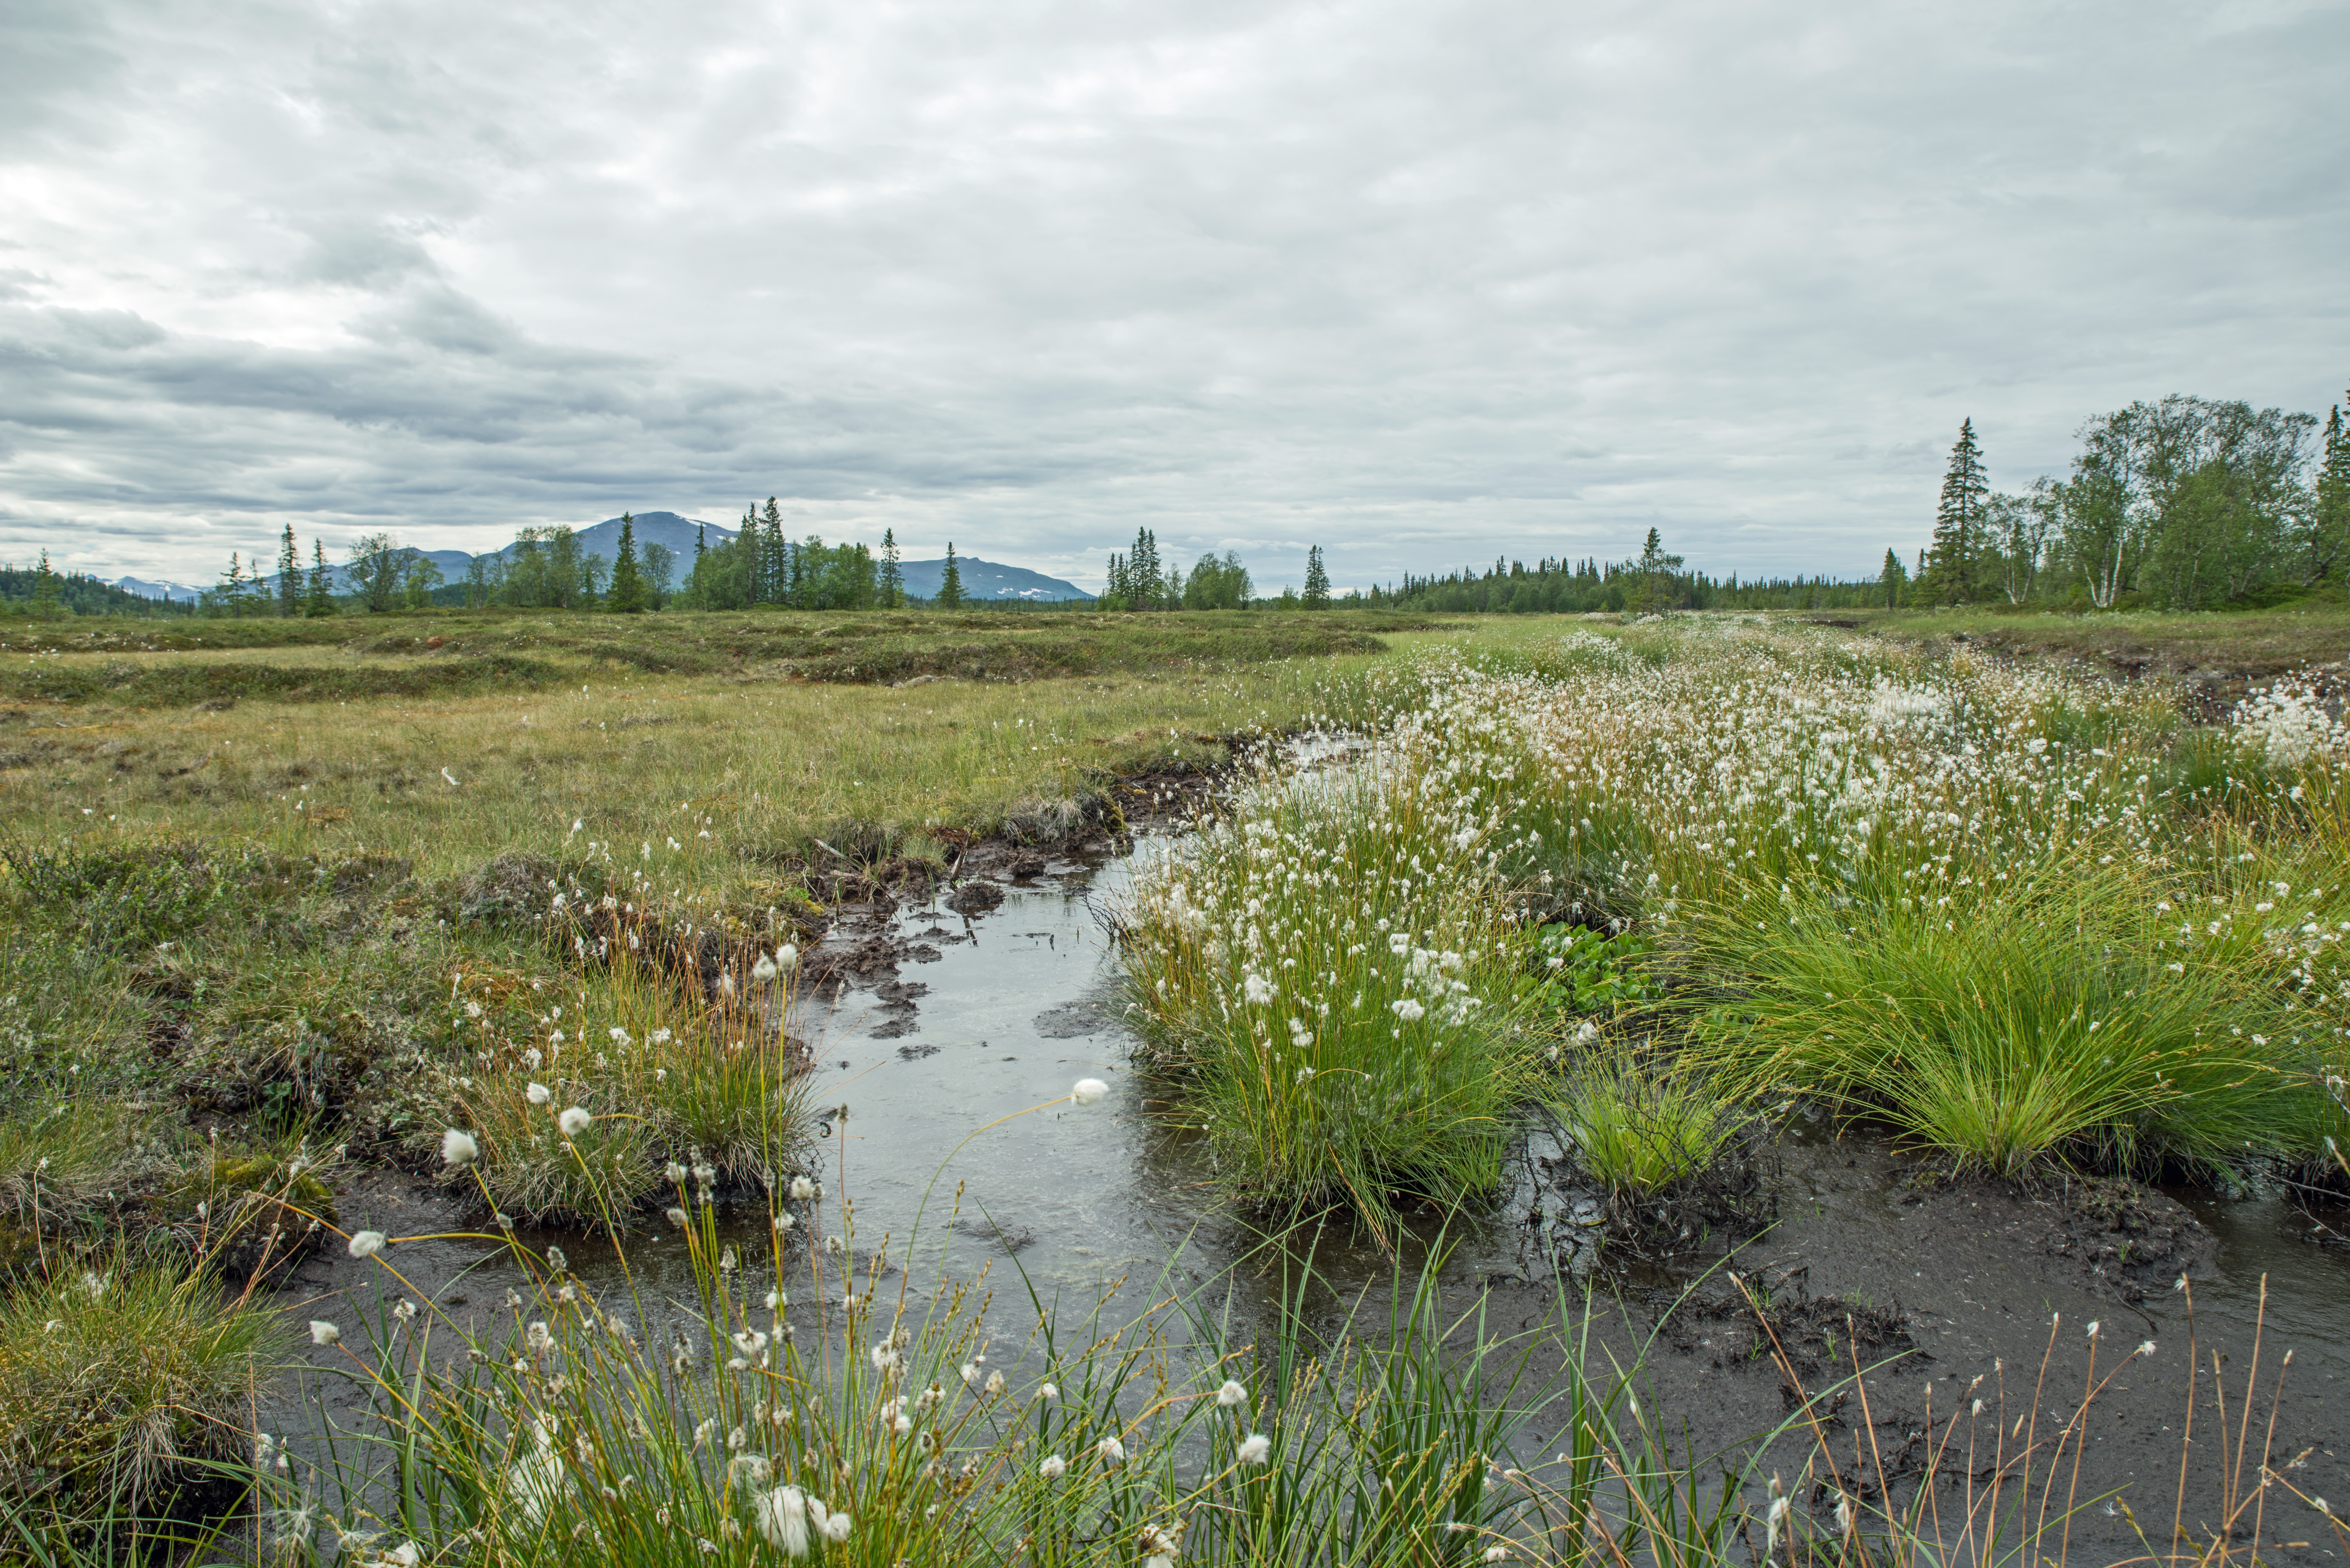
landscape, coast, nature, grass, marsh, swamp, meadow, prairie, river, pond, waterway, grassland, sweden, wetland, bog, wide, habitat, ecosystem, salt marsh, rural area, fj ll, natural environment, geographical feature, grass family